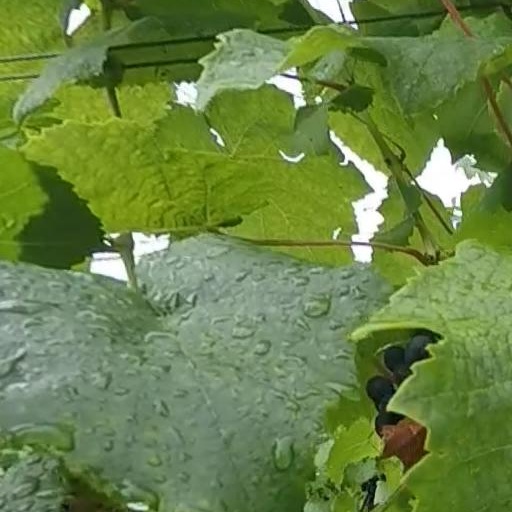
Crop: grape